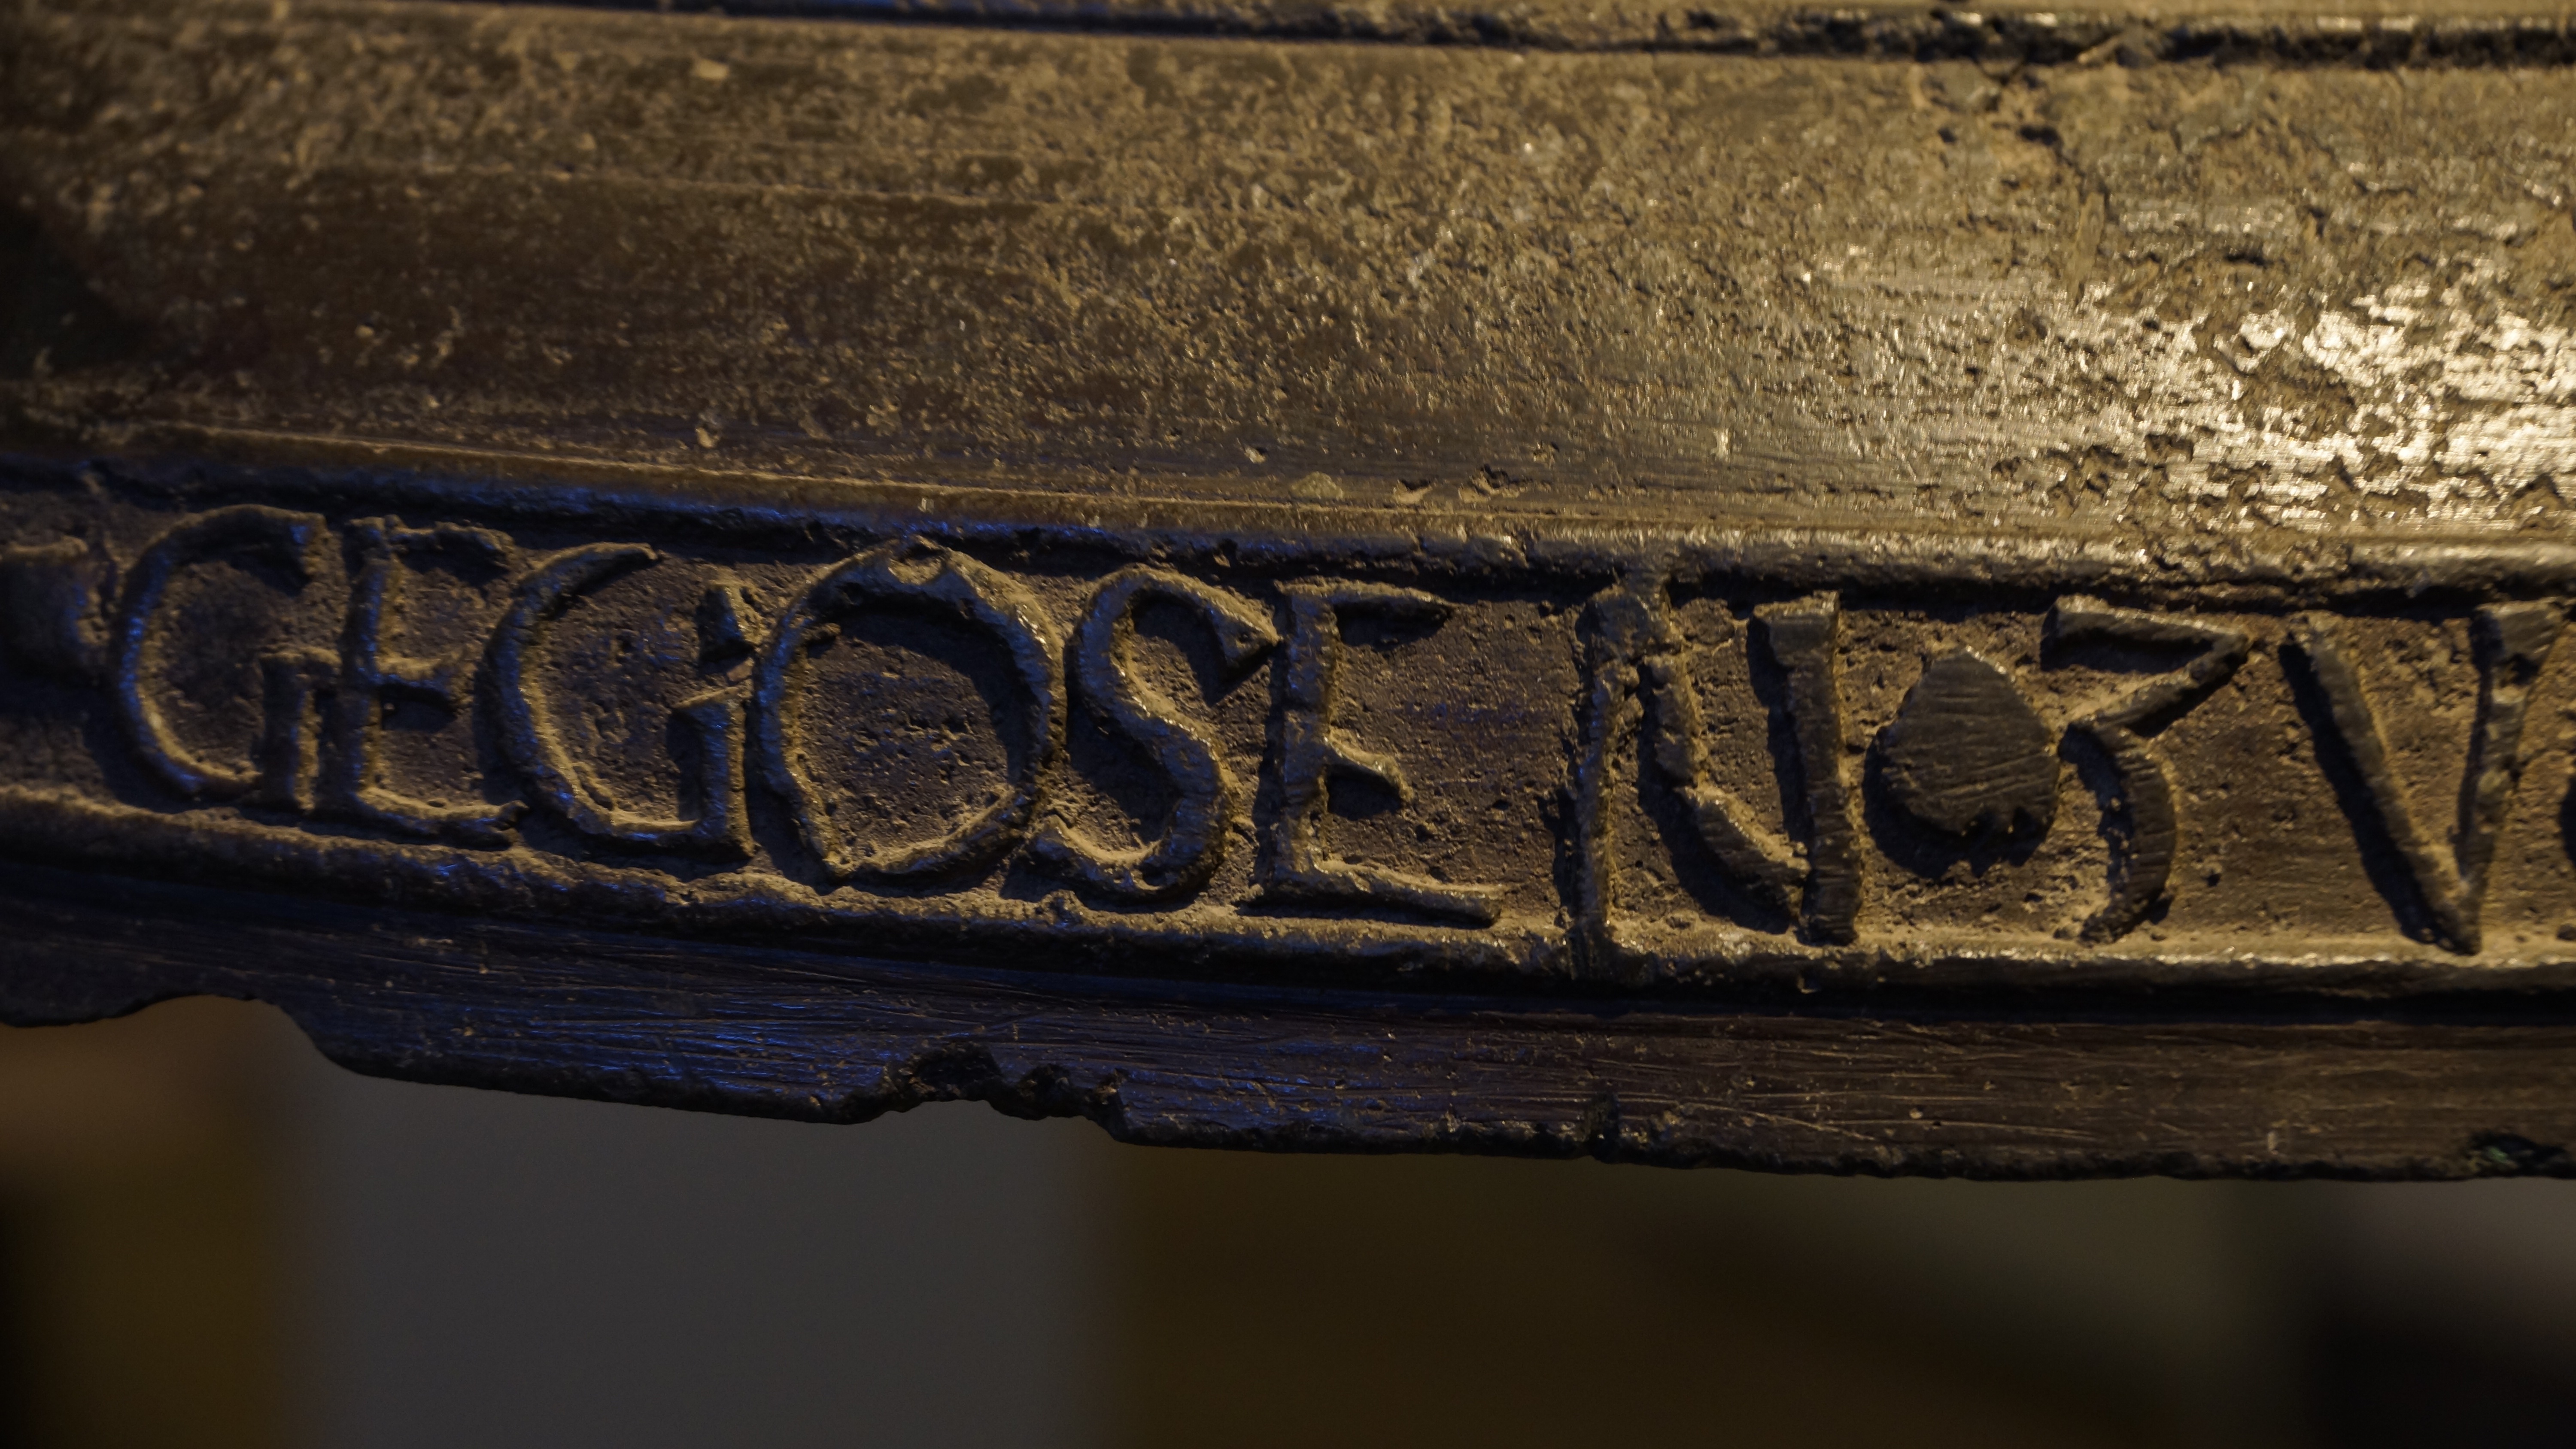
wood, town, number, old, alarm, bell, color, metal, church, historic, material, close up, temple, iron, carving, macro photography, ancient history